MV Monte Cervantes

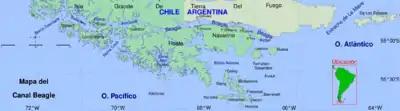
The "Monte Cervantes" departed Ushuaia in the Beagle Channel, heading west on 22 January 1930.

About 12:40 pm, the lookout on the bridge spotted a submerged rock directly ahead and the captain ordered an immediate change of course. This course was confirmed around 12:43 pm by First Officer Reiling using location bearings. Seconds later the ship struck a rock which did not show on the nautical charts at that time. The outer skin of "Monte Cervantes" was ripped open and water poured in. According to a passenger, there was a "formidable breach in the keel and a thunderous din of roaring engines and then, suddenly, the boat leaned left." The resulting shock and vibrations caused innumerable plates, cups, and even furniture to break. The hatches were closed, but soon "Monte Cervantes" slipped a little and slid slightly back into the sea. More water poured into the interior and flooded the cargo hold and steerage.